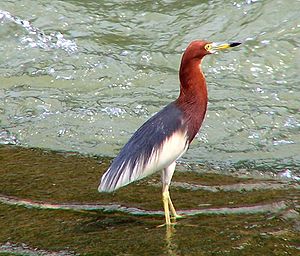
Vinhejre
Vinhejre er en fugleart, der lever i Østasien.